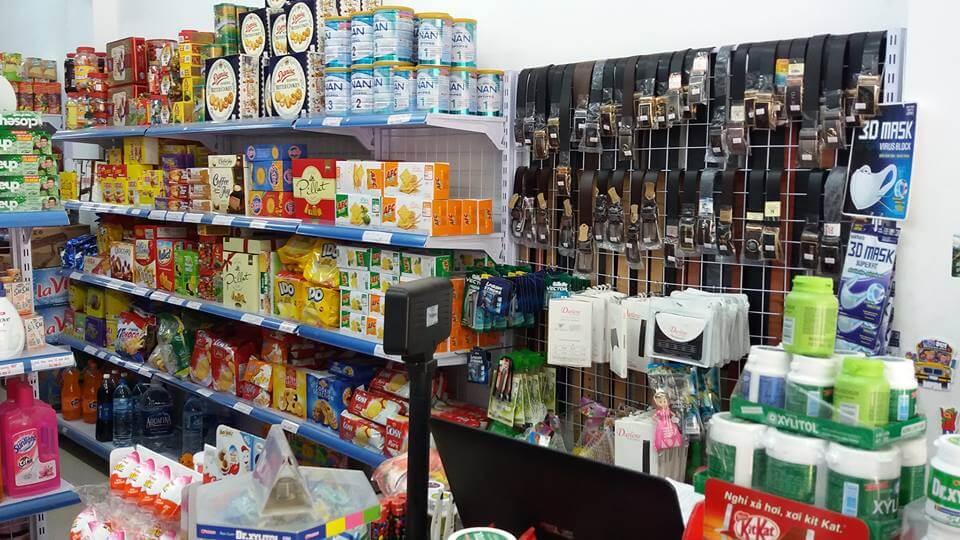
có những hộp kẹo cao su được trưng bày ở góc bên phải của khung hình